History of Australian rules football in Victoria (1859–1900)

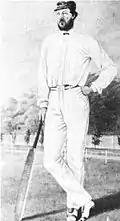
Tom Wills

The original local football rules were drafted on 17 May 1859, in a meeting between four members of the Melbourne Cricket Club (MCC), which included Tom Wills, William Hammersley, J. B. Thompson and Thomas Smith. The meeting was held at the Parade Hotel on the site of the present MCG Hotel. Wills, a renowned cricketer, was secretary of the MCC. He had attended Rugby School and was familiar with the argument between the proponents of allowing players to handle the ball (i.e., Rugby football) and those who wanted players to use their feet only, the style later adopted by the Football Association.